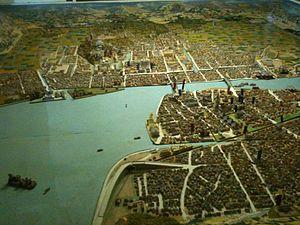
Château de Matsue au Japon, maquette de la ville basse.